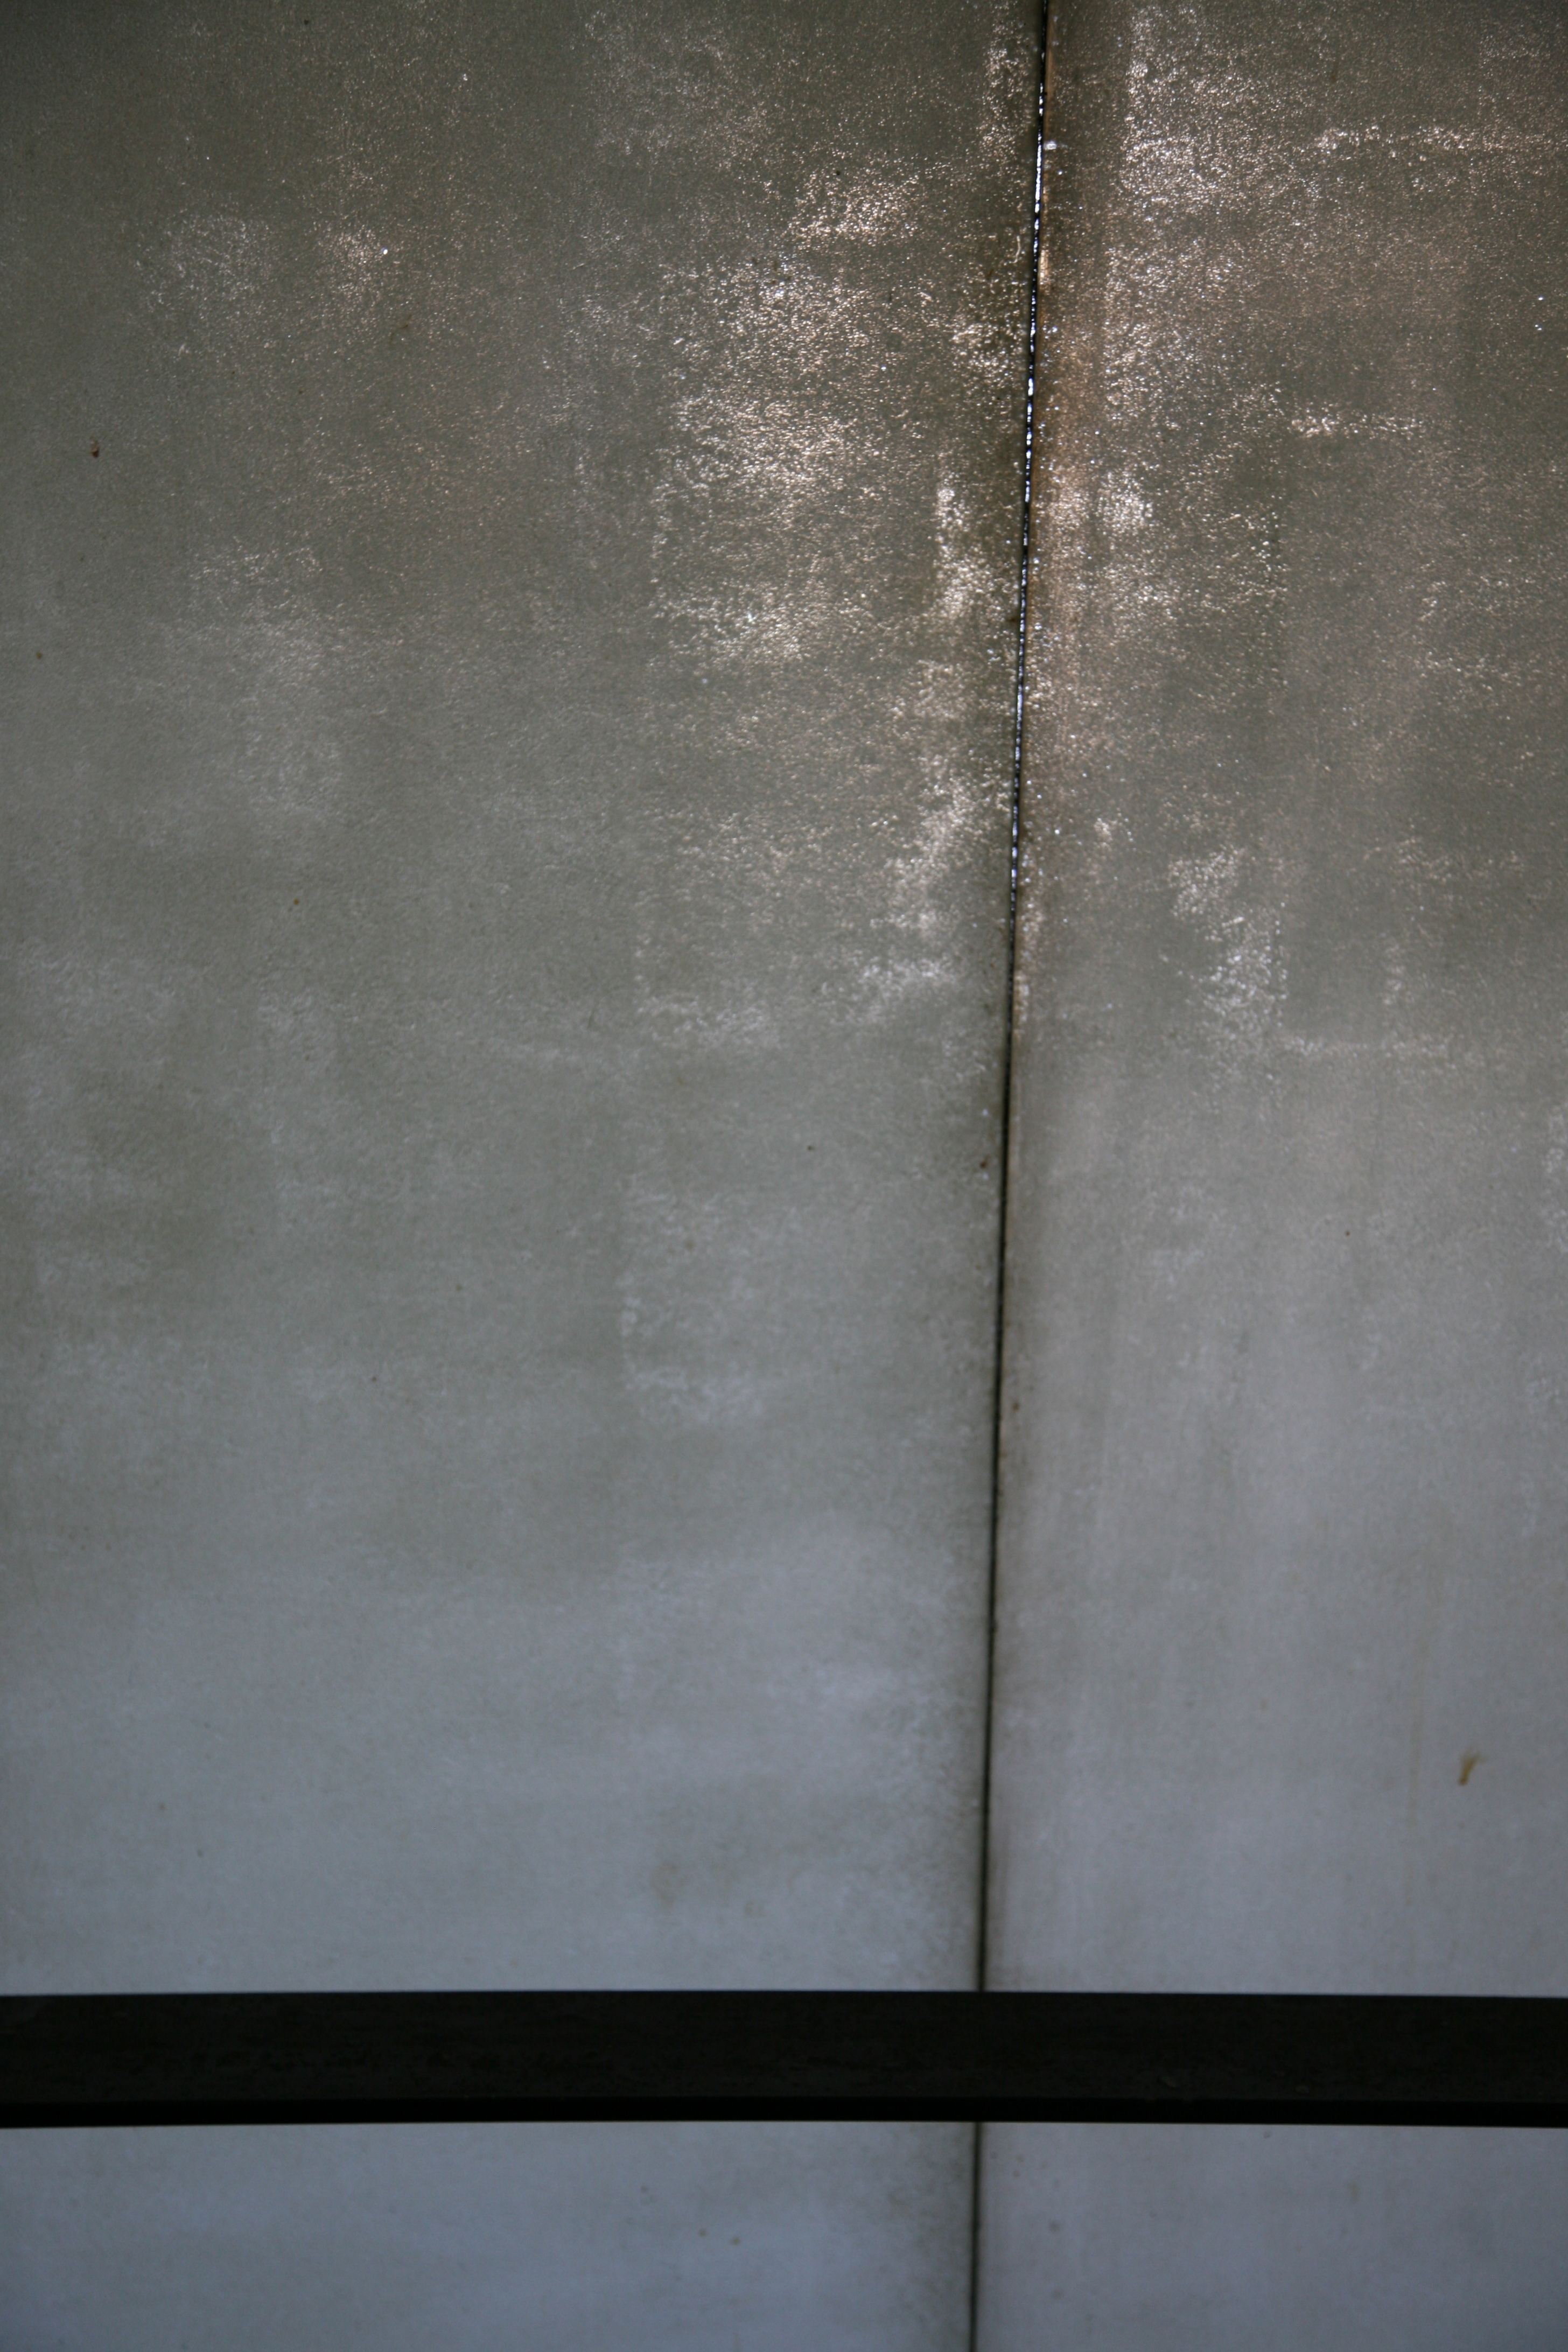
light, architecture, wood, white, texture, floor, window, glass, wall, ice, line, reflection, door, material, interior design, batiment, cit, collectif, marseille, shape, bouchesdurhone, marseilles, lecorbusier, radieuse, cit radieuse